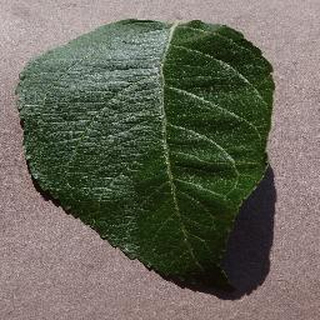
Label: healthy_apple